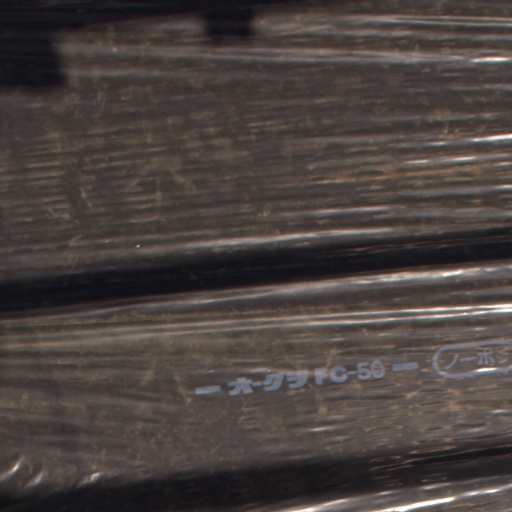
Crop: Jerusalem artichoke